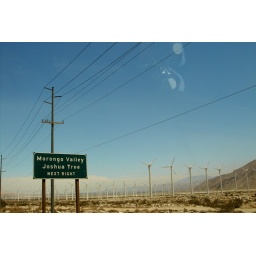
uh...no, not taken while driving at freeway speeds - ignore the reflection of water bottles in the windshield. ;)